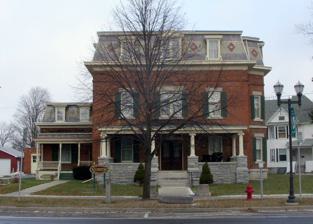
Building: Dr. John Quincy Howe House
Country: United States of America
Year built: 1869
Historic house in New York, United States United States historic place Dr. John Quincy Howe House U.S. National Register of Historic Places Dr. John Quincy Howe House, December 2008 Show map of New York Show map of the United States Location 66 Main St., Phelps, New York Coordinates 42°57′26″N 77°3′22″W / 42.95722°N 77.05611°W / 42.95722; -77.05611 Area less than one acre Built 1869 ( 1869 ) Built by Barlow, Moses Architectural style Second Empire NRHP reference No. 01001564 Added to NRHP February 5, 2002 The Dr. John Quincy Howe House is a notable house located in Phelps, New York .  Listed on the National Register of Historic Places , the house is thought to be the only house in the state of New York with a two-story privy and the only house in the United States with a two-story brick privy. The house is owned by the Phelps Community Historical Society and is operated as a museum. History It was built in 1869 by Moses Barlow on the site of a former tavern, and is a 2 + 1 ⁄ 2 -story, Second Empire style brick dwelling with a slate mansard roof . The house has several asymmetrically placed side and rear wings. It features a two-story six-hole (three up, three down) privy thought to be the only house with such a structure.  Access to the unique feature can be obtained from both levels of the house. It was listed on the National Register of Historic Places in 2001. The house was purchased by an anonymous donor in 1999 and presented as a gift to the Phelps Community Historical Society.  The house has been renovated and is now open to the public for tours. References